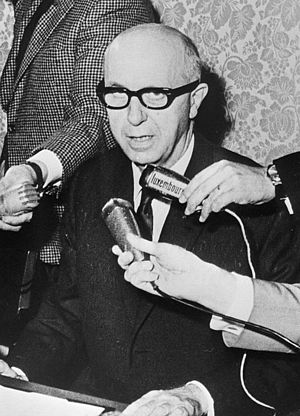
Pierre Harmel
Pierre Harmel var en belgisk politiker, der var landets premierminister fra 28. juli 1965 til 19. marts 1966, valgt for det kristendemokratiske parti Parti Social Chrétien.